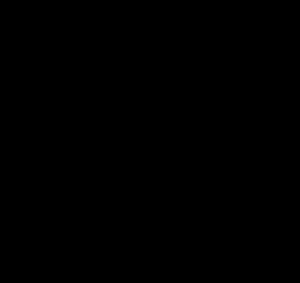
Le jeu du sudoku consiste à compléter une grille carrée divisée en N régions de N cases, en partie remplie avec des chiffres, de façon que dans chaque ligne, chaque colonne et chaque région les chiffres de 1 à N apparaissent une et une seule fois.